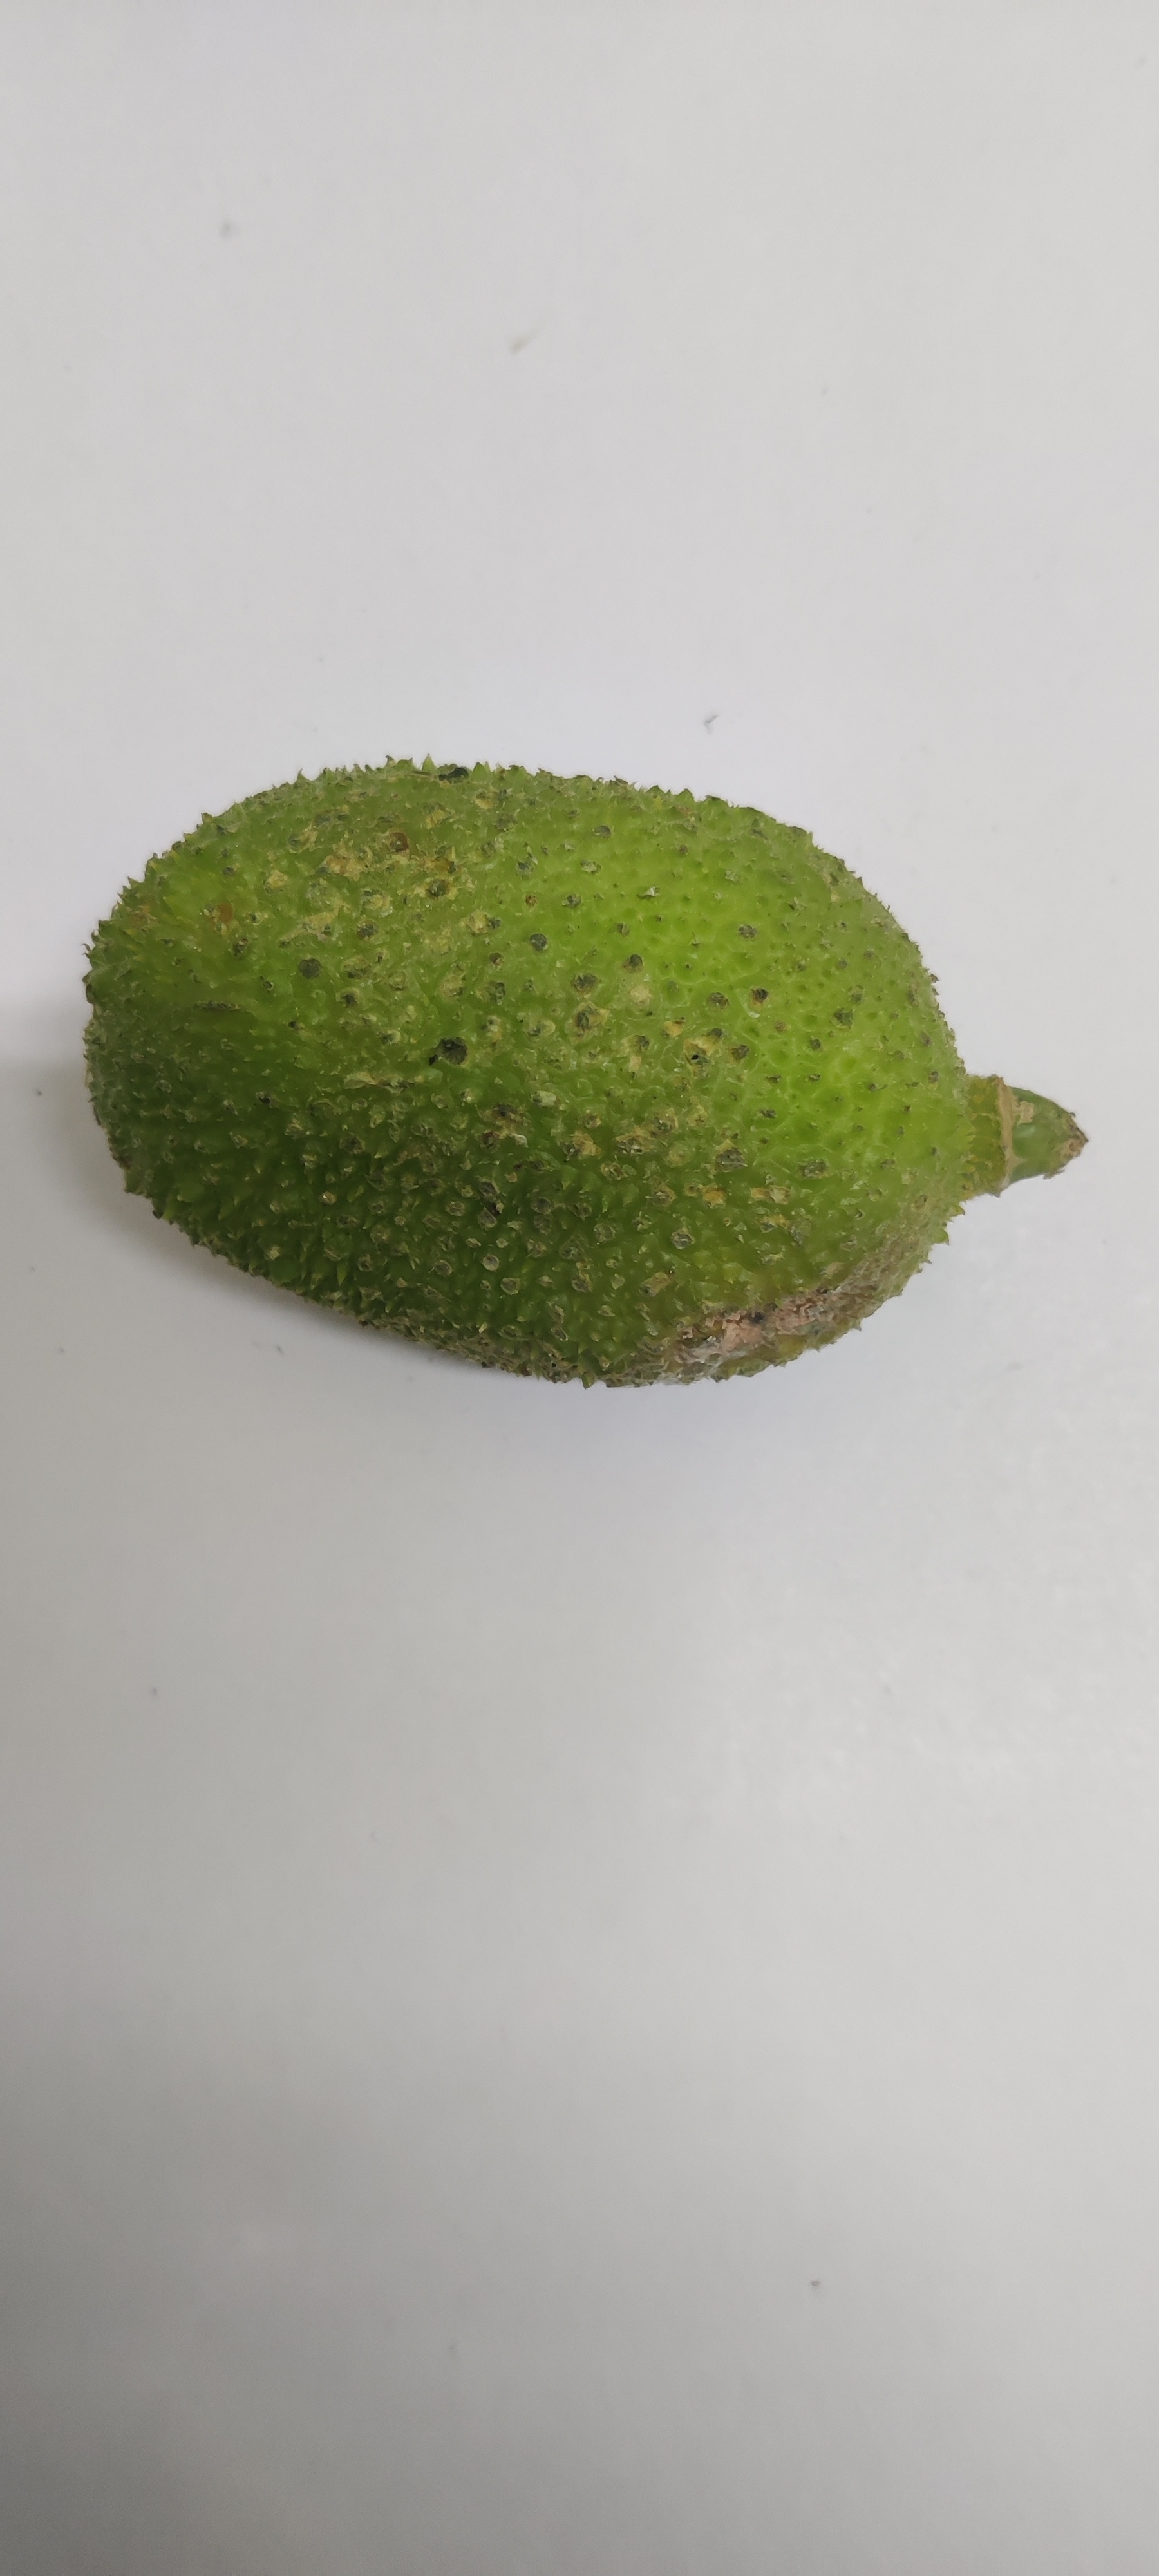
Crop: Spiny Gourd
Condition: Severely Damaged